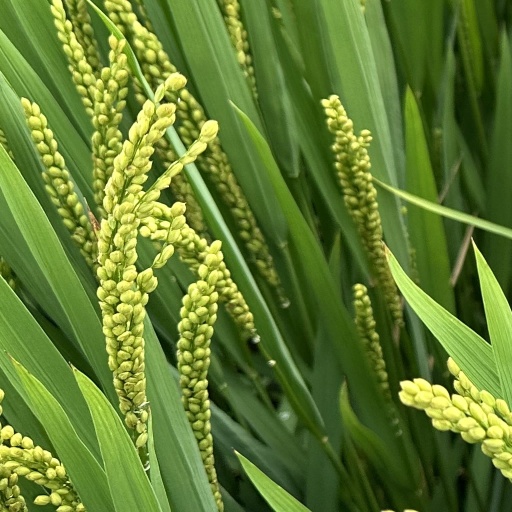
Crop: rice